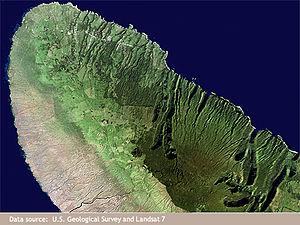
Le Kohala est un volcan éteint des États-Unis situé sur l'île d'Hawaï, dans l'État du même nom. Âgé de près d'un million d'années et ayant émergé il y a 500 000 ans, c'est le plus ancien des cinq volcans majeurs de l'île. Sa dernière éruption remonte à 120 000 ans. La montagne a été fortement érodée, notamment par un vaste glissement de terrain qui a ramené son altitude à 1 670 mètres il y a 250 à 300 000 ans. Elle est par ailleurs entaillée de plusieurs profondes gorges, dont la géomorphologie est en grande partie façonnée par un ensemble d'intrusions magmatiques, près de la caldeira sommitale, qui dictent le réseau hydrologique. Ces ressources en eau ont été exploitées et canalisées afin de fournir les besoins agricoles et domestiques. Le versant sous le vent, moins exposé aux pluies, a été principalement utilisé pour cultiver la patate douce et la canne à sucre. D'une manière générale, la différence de précipitations entre les deux versants est responsable d'écosystèmes naturels très variés, abritant de nombreuses espèces endémiques dont l'existence est fragilisée par le peuplement humain et l'introduction d'espèces invasives.